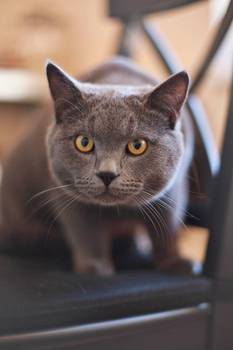
Label: No Watermark